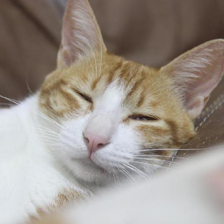
Label: animals